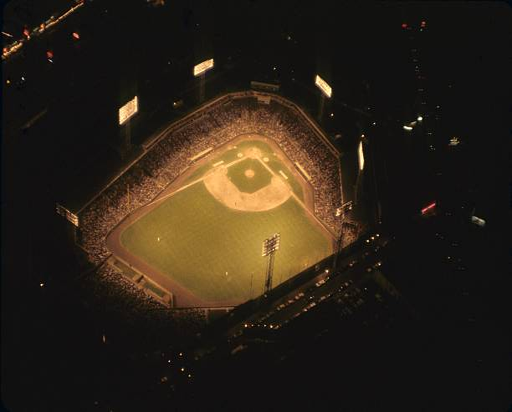
an aerial view of the stadium during a game in the 1980s .